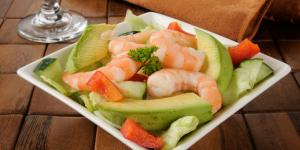
ensalada de verduras con langostinos